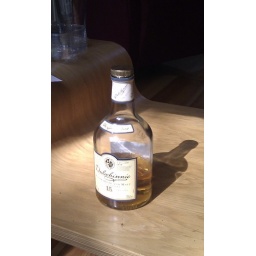
A bottle of Dalwhinnie single malt Scotch whisky on a wooden table in the morning sun.